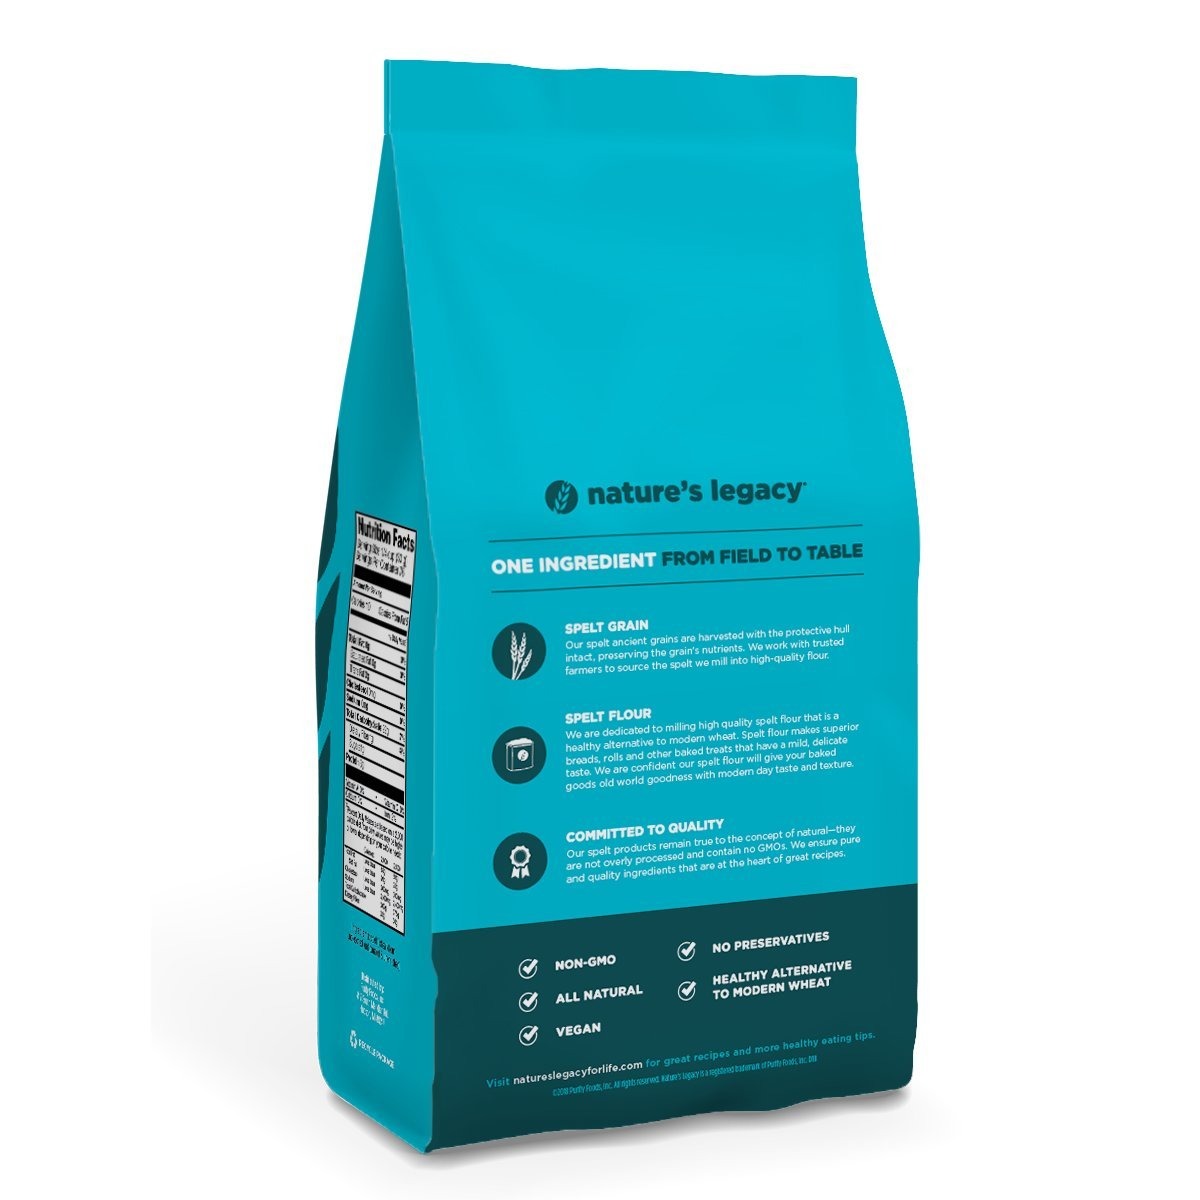
Item Name: Nature's Legacy VitaSpelt Non-GMO White Unbleached Spelt Flour 5lb bags (Case of six)
Value: 480.0
Unit: Ounce

Price: 48.49